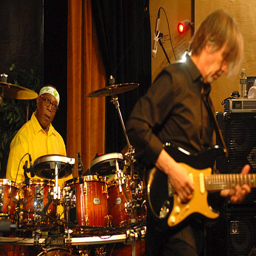
jazz fusion artist and person perform with spectrum .